The Legacy (professional wrestling)

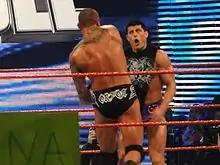
Orton attacking Rhodes after being disqualified at the Royal Rumble pay-per-view in January 2010

On the January 11, 2010, episode of "Raw", guest host Mike Tyson announced that the winner of a triple threat match later that night between Orton, Kingston, and John Cena would challenge Sheamus for the WWE Championship at the Royal Rumble. Orton ultimately won with the help of The Legacy, who attacked Cena and Kingston. At the Royal Rumble, Orton failed to win the championship when he was disqualified when Rhodes tried to interfere. After the match, Orton attacked Rhodes and DiBiase, who attempted to aid Rhodes. On the February 15 episode of "Raw", Orton took on Sheamus in a non-title rematch, but was again disqualified after Rhodes and DiBiase interfered. During the WWE Championship Elimination Chamber match at the Elimination Chamber pay-per-view, in which both Orton and DiBiase participated, Rhodes passed a pipe to DiBiase. DiBiase hit Orton with it, and eliminated him.